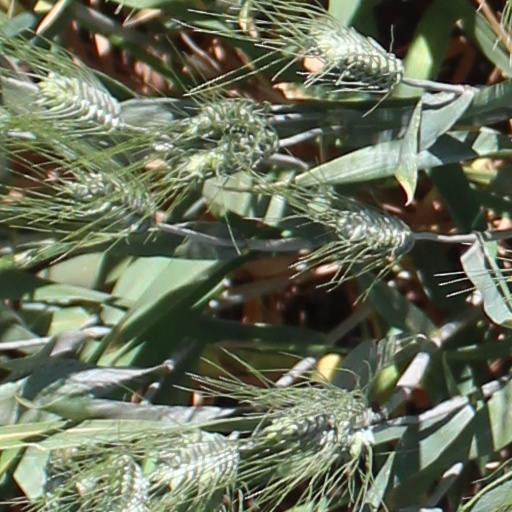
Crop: wheat